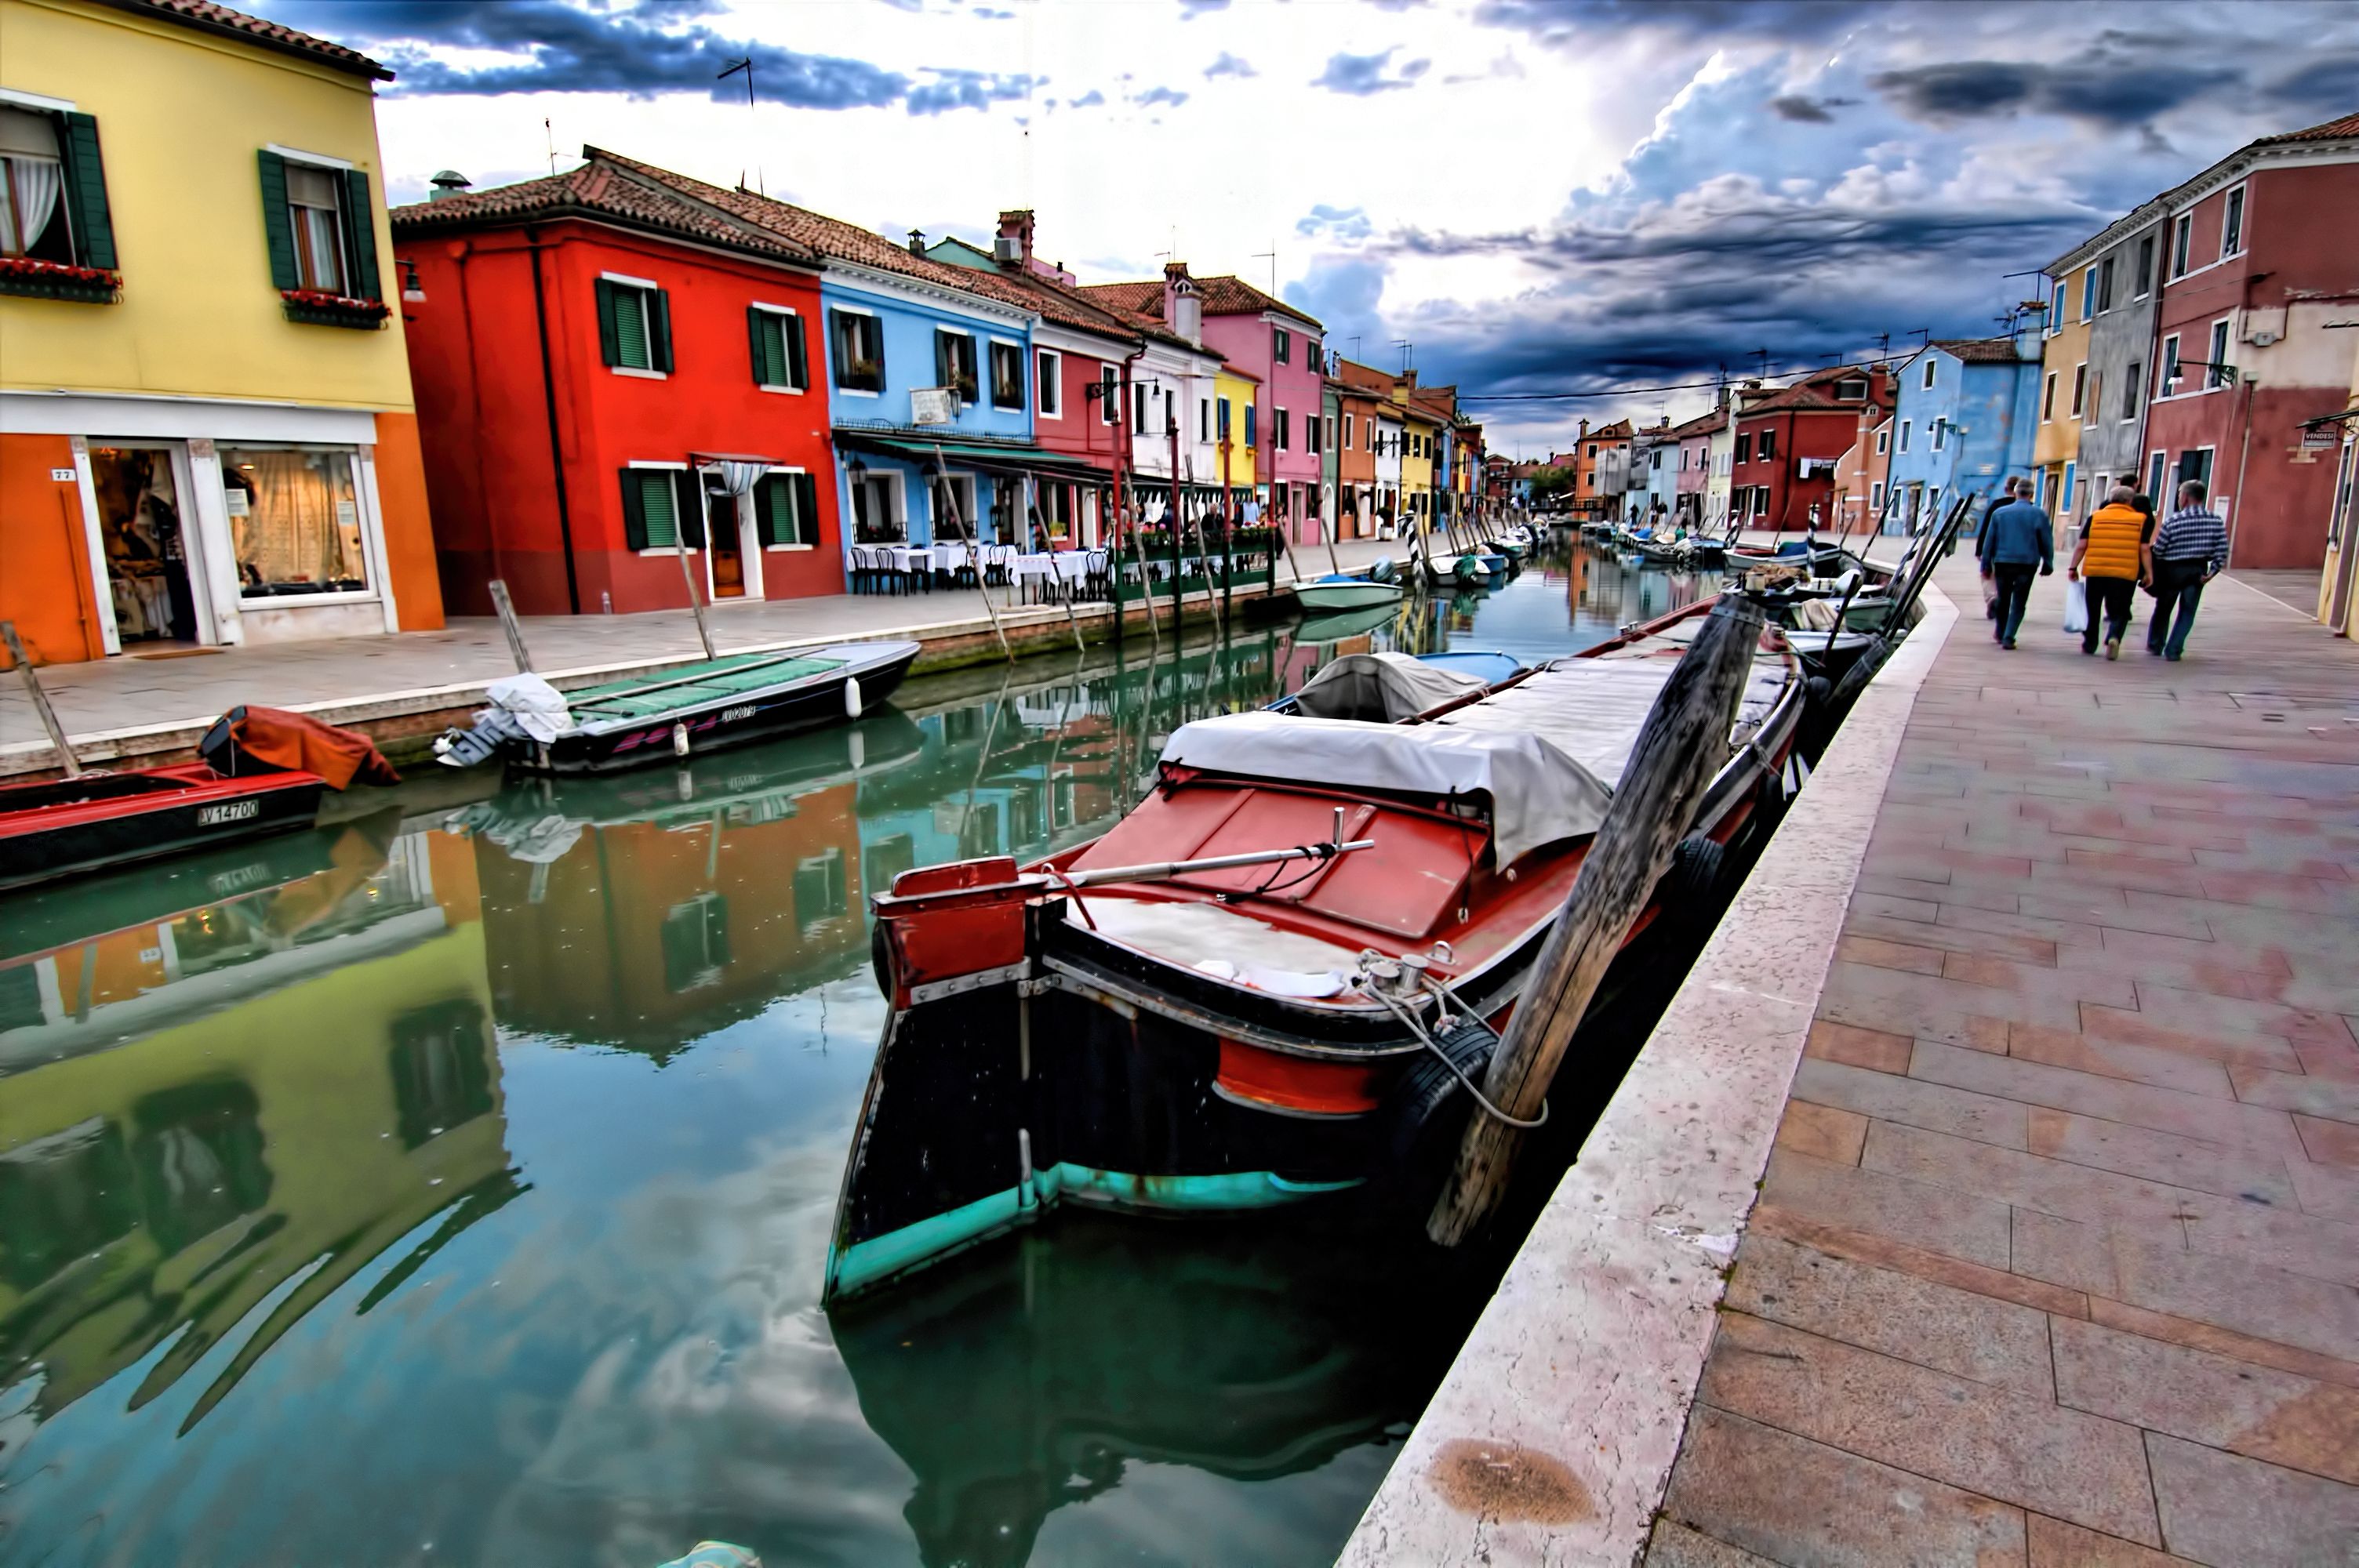
water, boat, town, canal, vacation, travel, vehicle, italy, venice, waterway, venezia, burano